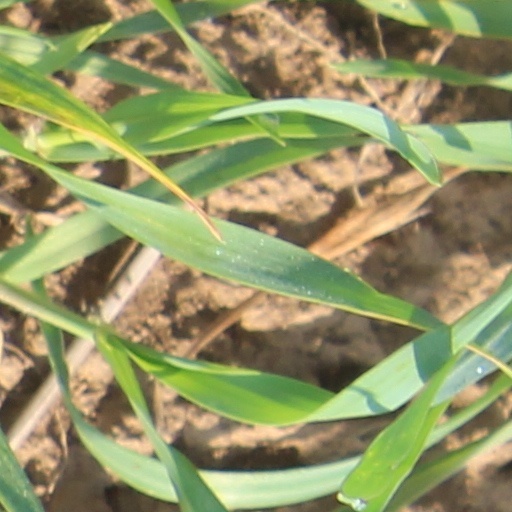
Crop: wheat